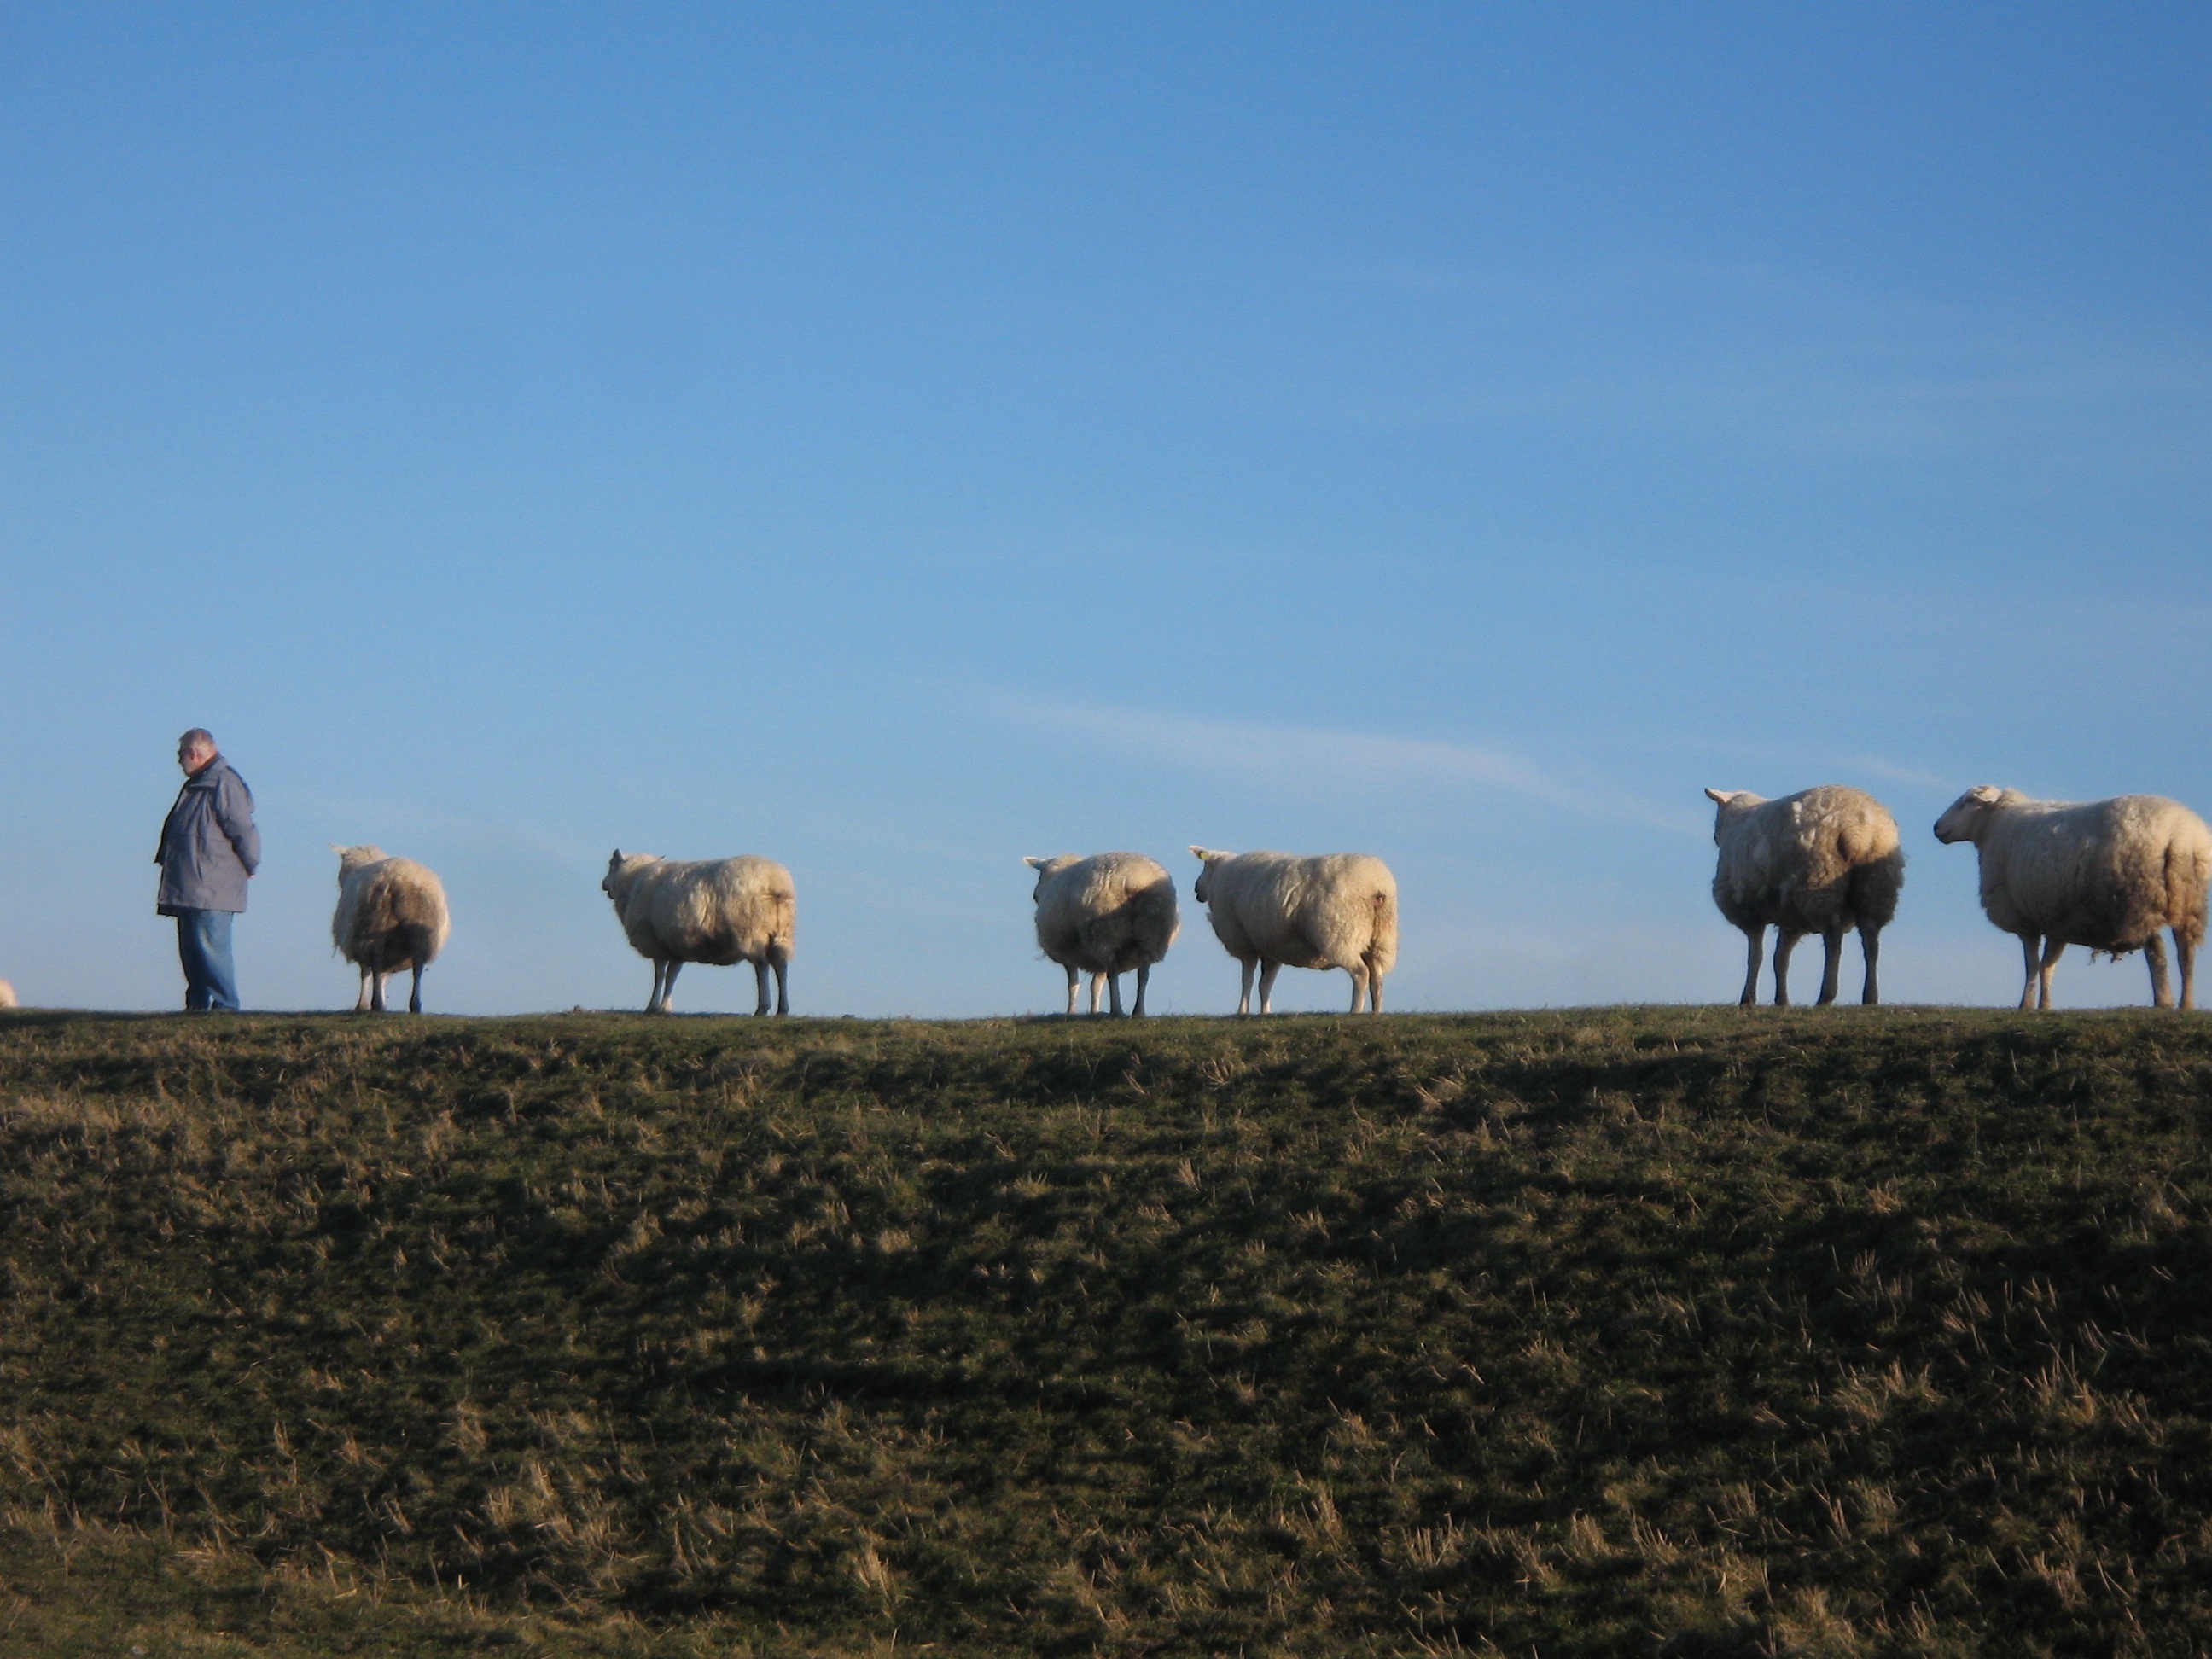
prairie, walk, wildlife, herd, pasture, grazing, sheep, mammal, fauna, plain, grassland, sheeps, ecosystem, tundra, steppe, sheep on dyke, natural environment, bellwether